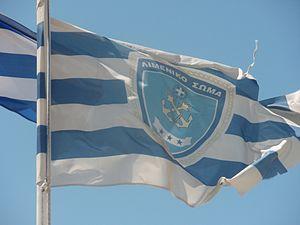
La Garde côtière hellénique est la garde côtière nationale de la Grèce. Comme de nombreux autres garde-côtes, c'est une organisation paramilitaire qui peut soutenir la marine hellénique en temps de guerre, mais qui réside sous un contrôle civil distinct en temps de paix. Il a été fondé en 1919 par une loi du Parlement et le cadre juridique de sa fonction a été réformé en 1927. Le nom actuel est spécifié dans la loi 3022/2011.